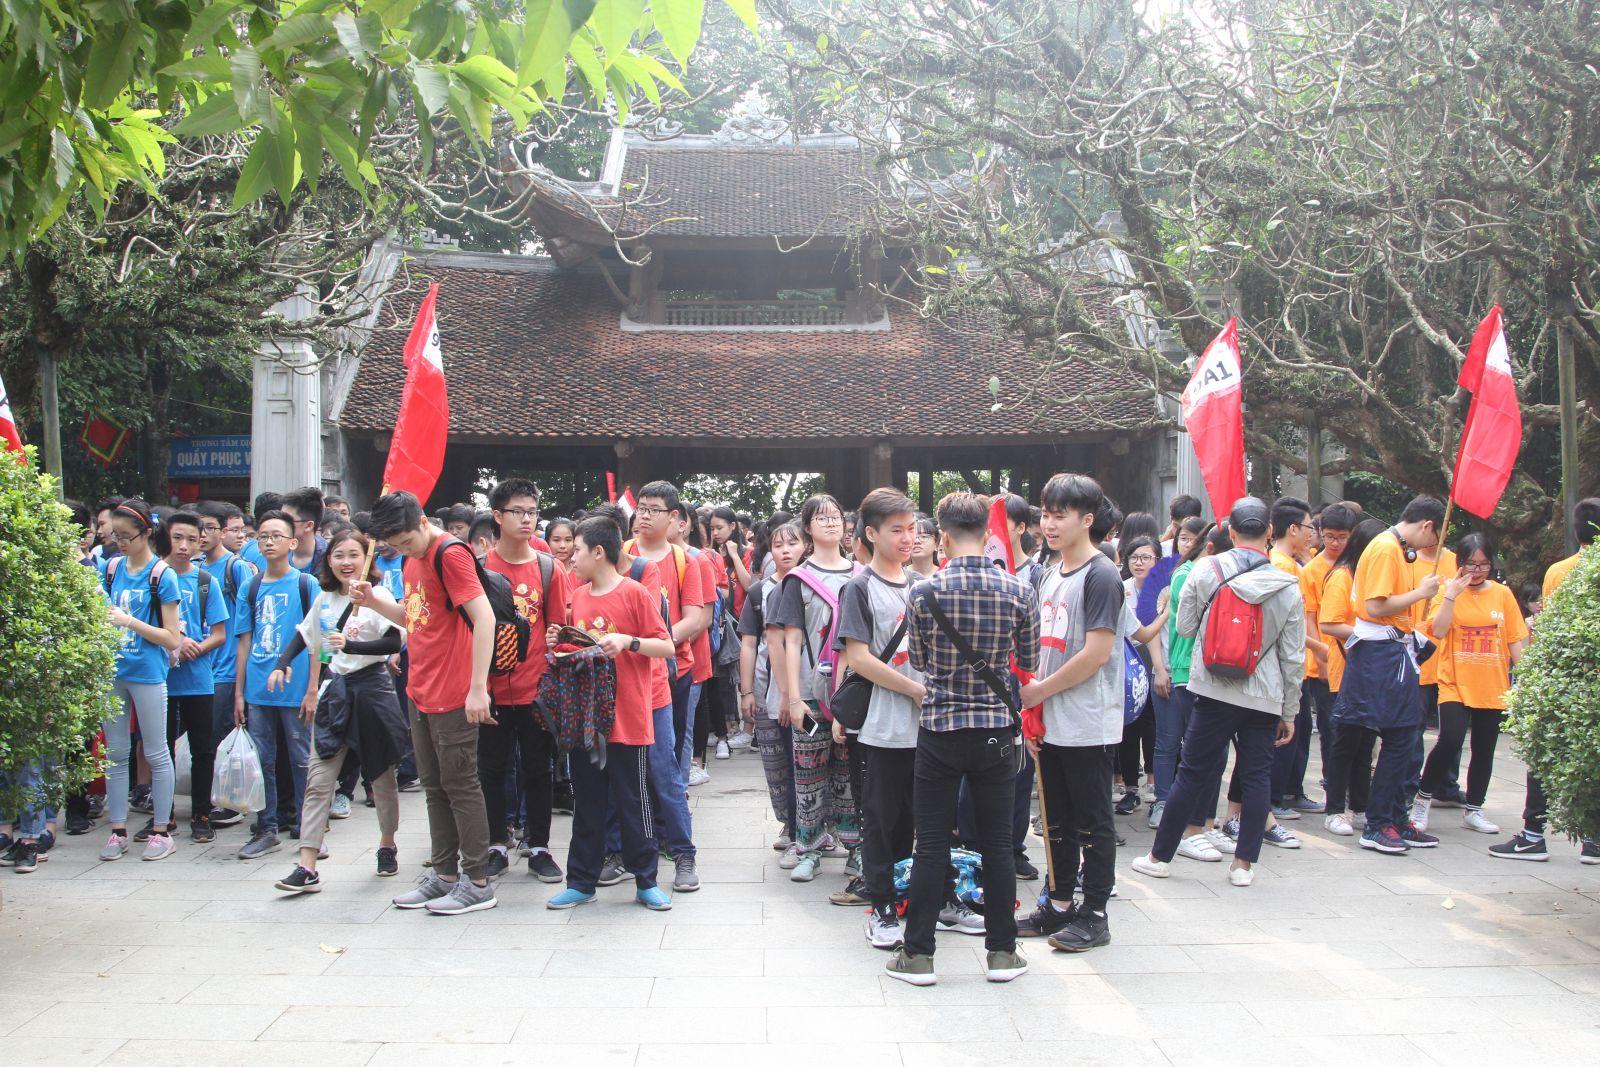
ở phía sau lưng của đám đông là một ngôi nhà có kiến trúc cổ